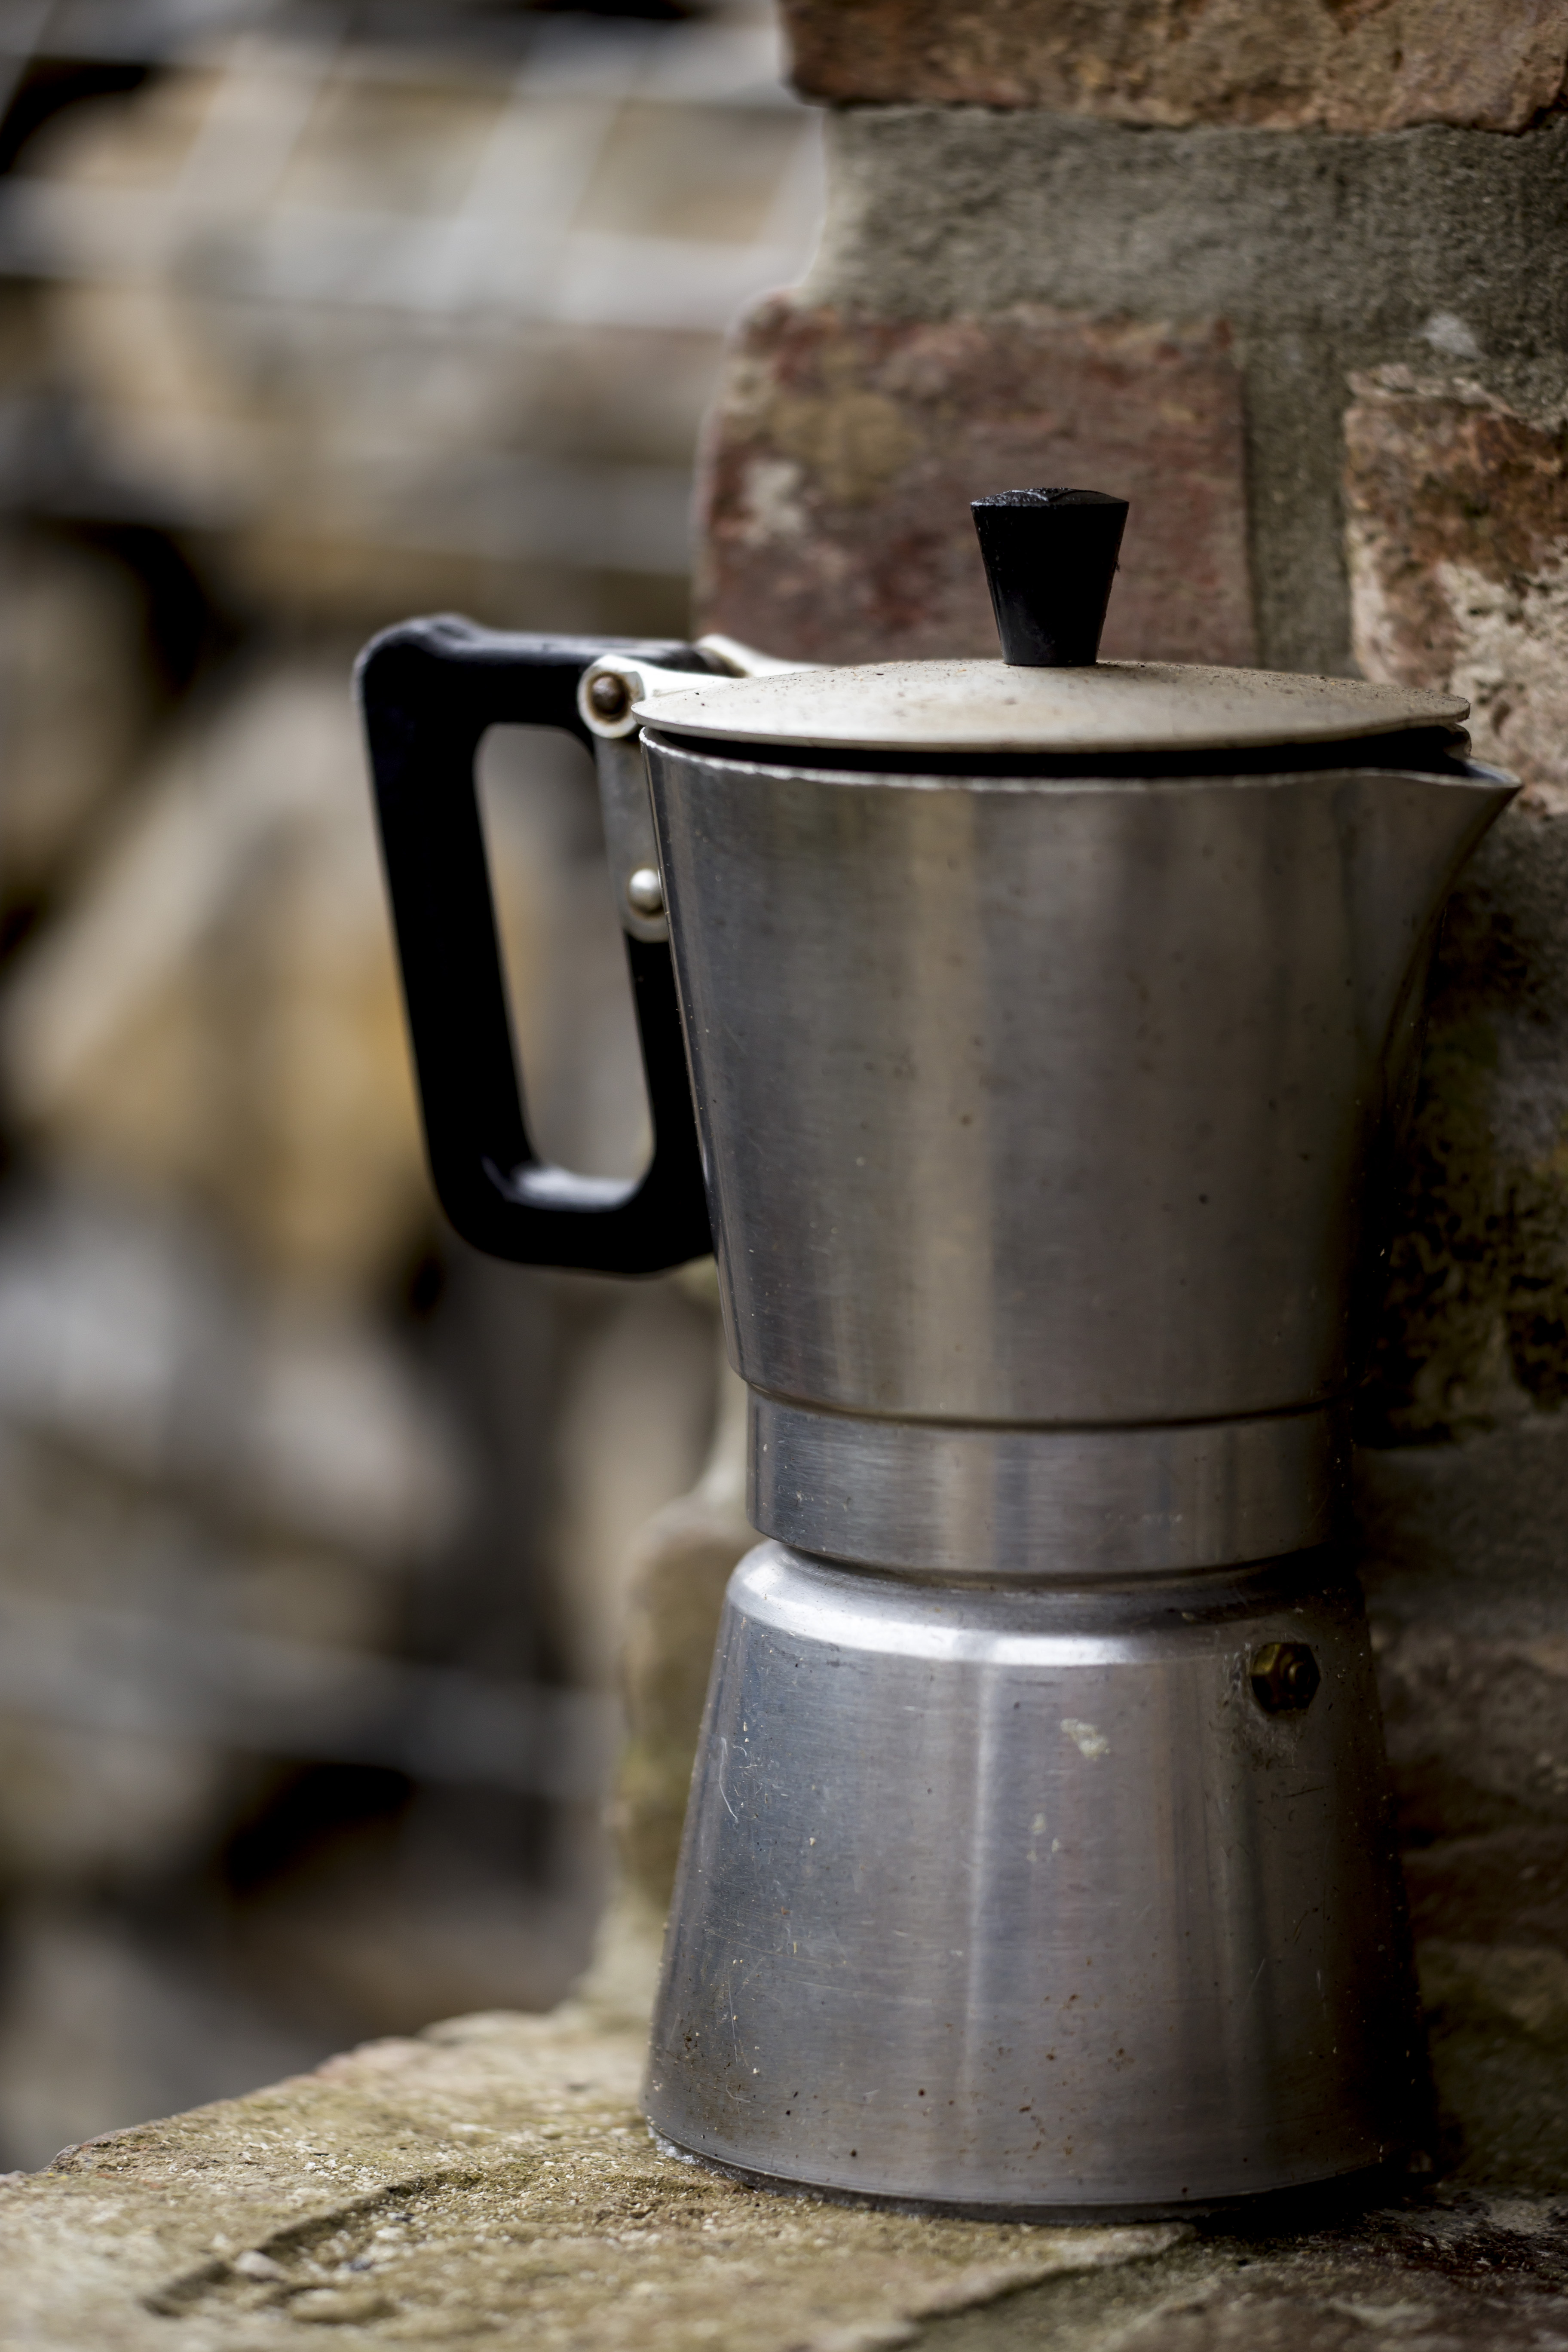
coffee, drinkware, metal, Moka pot, cylinder, steel, serveware, aluminium, silver, still life photography, Kitchen appliance accessory, small appliance